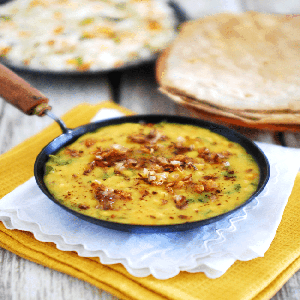
Dish: dal